Toronto Raptors

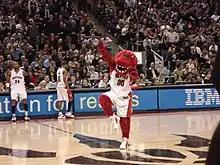
The Raptor mascot, a red featherless "Velociraptor" donning basketball shoes and a jersey numbered 95, after the last two digits of the year of the Raptors' establishment, rallying the crowd during a game.

The Raptors have enjoyed a consistent fanbase throughout their history. They set NBA attendance records in their 2000, 2001, and 2002 seasons when they made the playoffs. Attendance dipped slightly between 2003 and 2006. This improved during the 2006–07 regular season to an average of 18,258 fans (13th in the league), 92.2 per cent of capacity at the Air Canada Centre. Following the success of the 2006–07 season, Toronto became one of the league leaders in season ticket sales for the 2007–08 season.